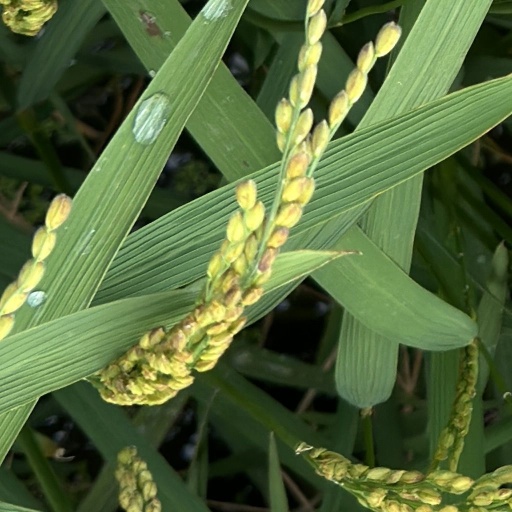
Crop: rice